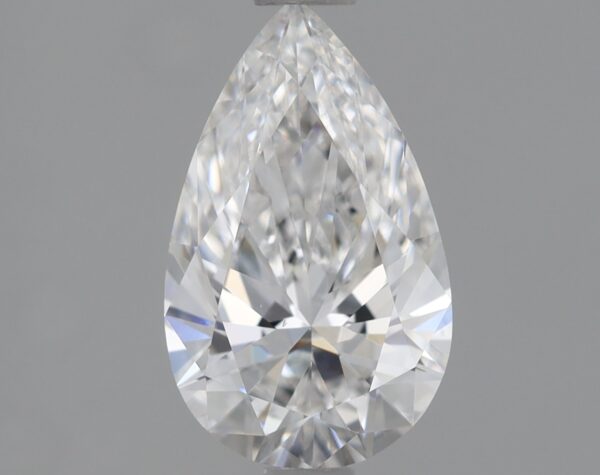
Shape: pear
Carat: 0.9
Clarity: VS1
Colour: E
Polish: EX
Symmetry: VG
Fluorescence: NONE
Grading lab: IGI
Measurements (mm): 8.89 x 5.4 x 3.26